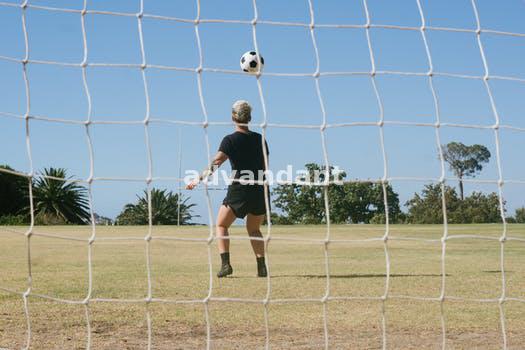
Label: Watermark